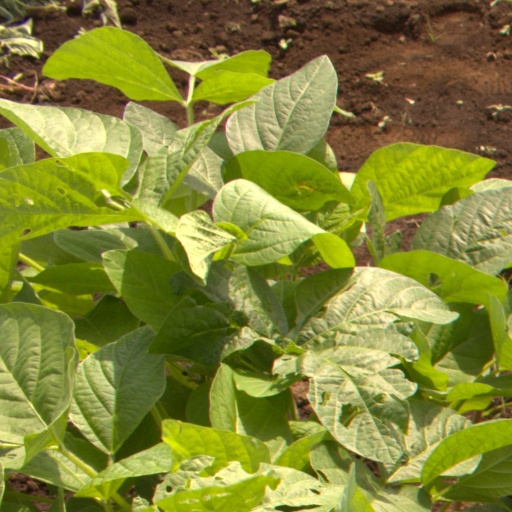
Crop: soybean